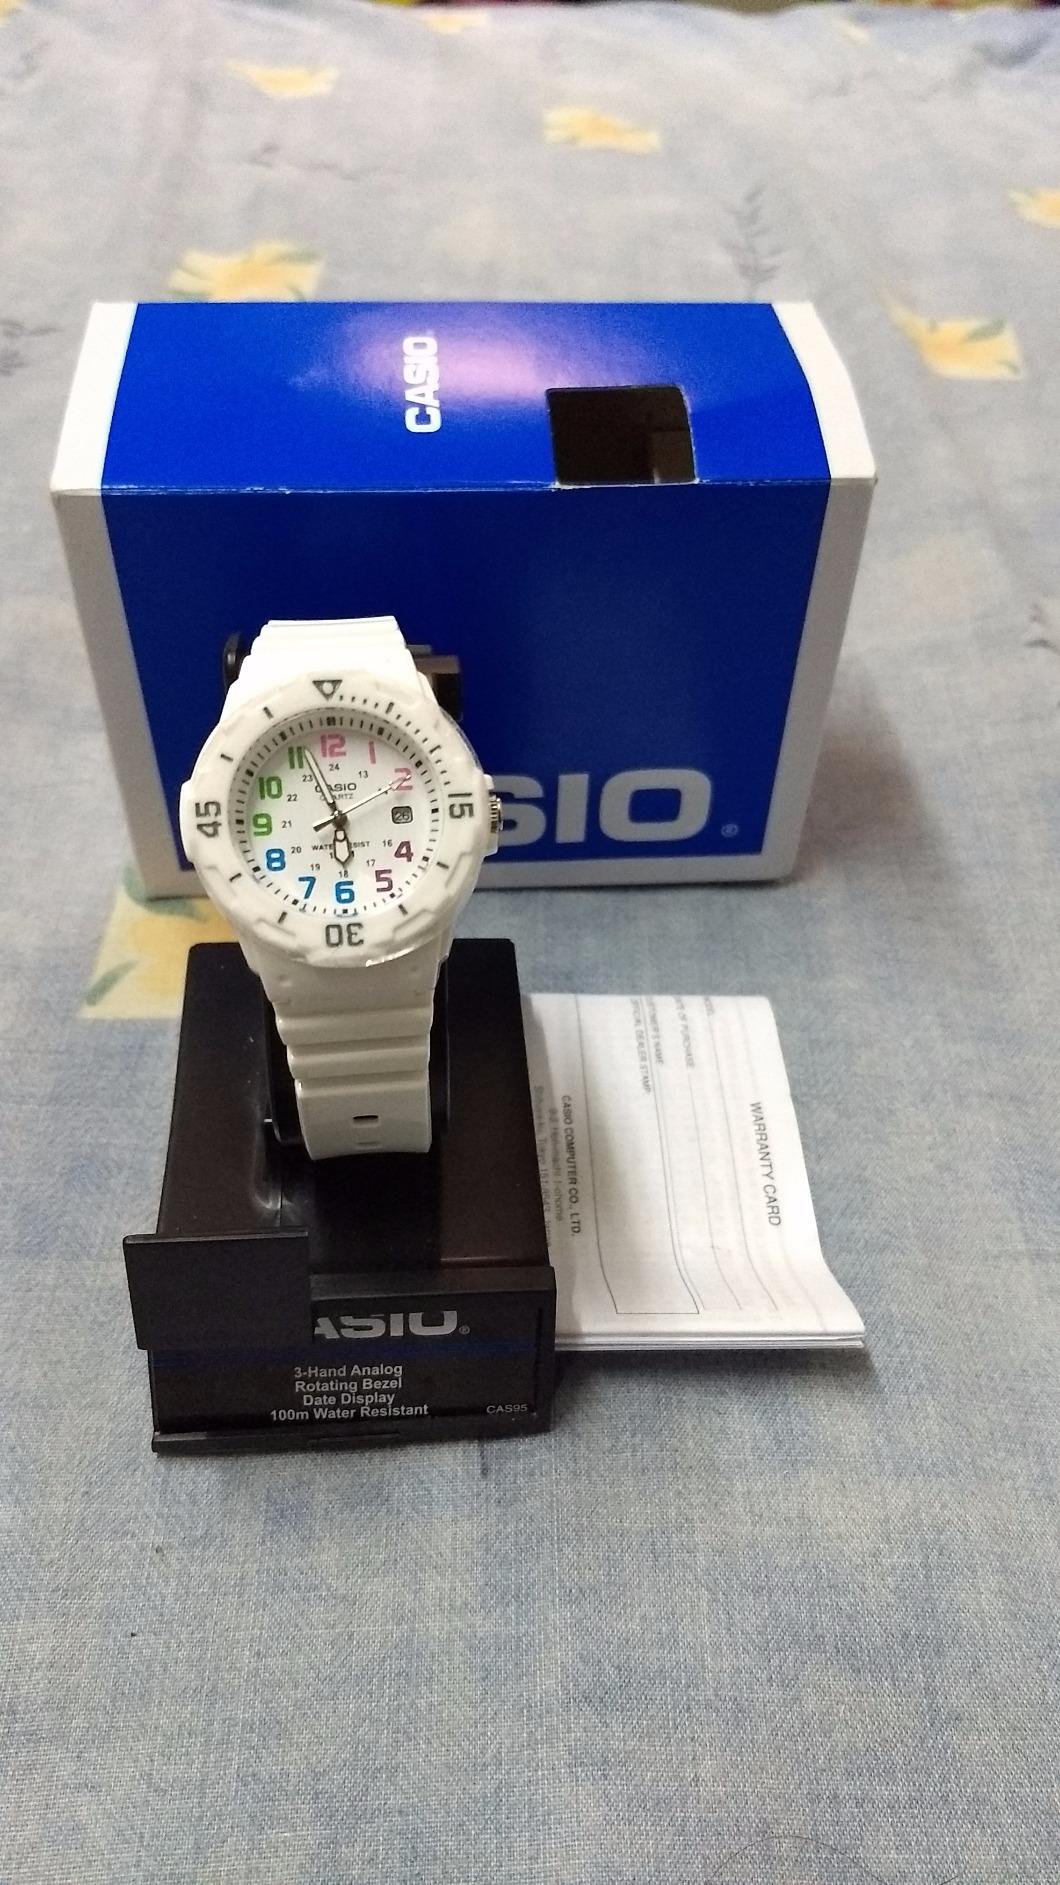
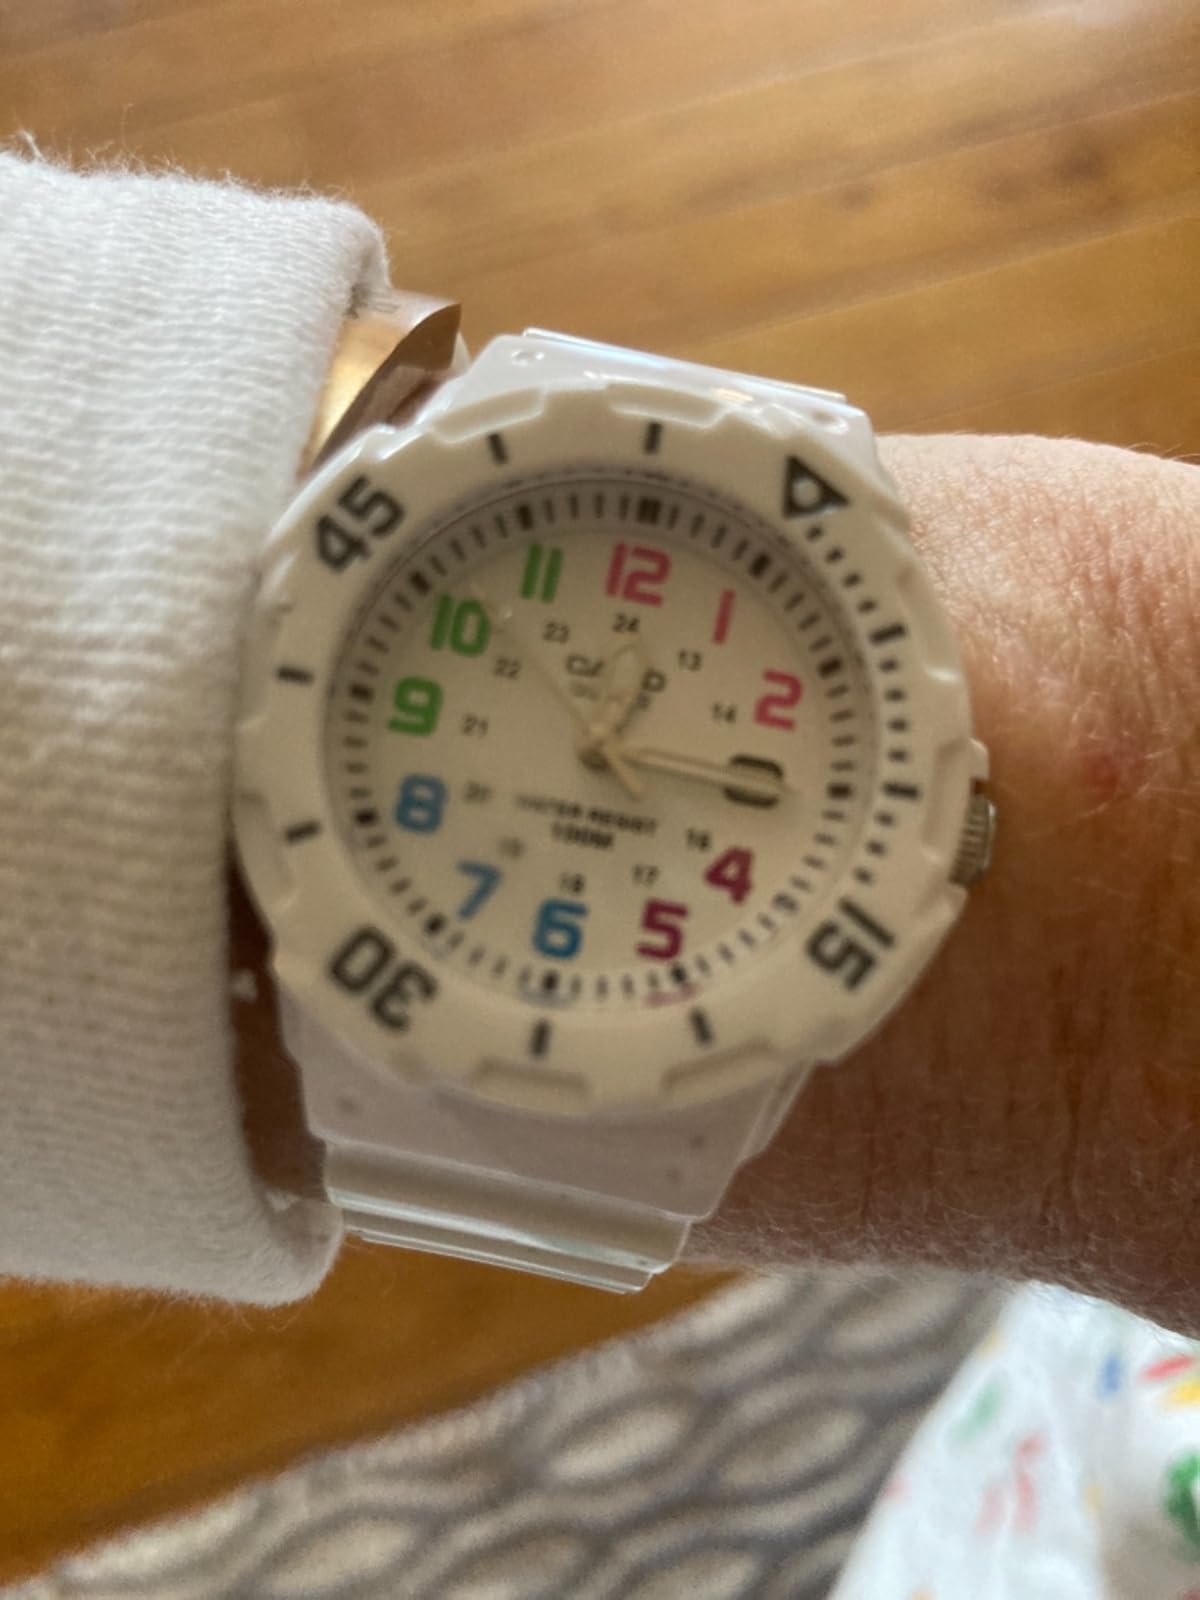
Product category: accessories_watch
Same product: yes